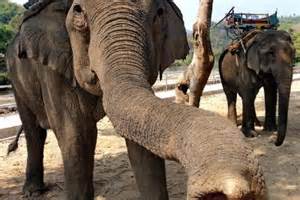
Label: elephant